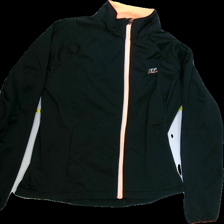
View: front
Type: Jacker
Category: Ladies
Brand: Not Applicable
Colors: Black, Pink
Material: 100%polyester
Pattern: Plain
Cut: Regular, Turtle neck
Size: M
Season: All
Trend: Sports
Stains: No
Price range: 100-150
Recommended usage: Reuse